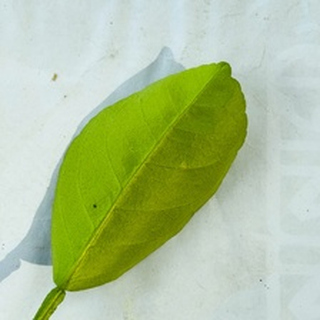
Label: healthy_lemon